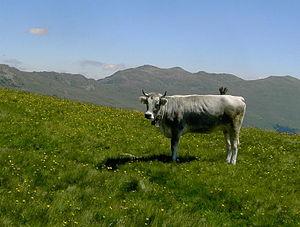
La Tiroler Grauvieh ou Grigio alpina est une race bovine originaire du Tyrol en Autriche.
Cette liste des races bovines en danger recense les races bovines en danger d'extinction dans trois paysː l'Allemagne, l'Autriche et la Suisse qui sont suivies par divers organismes de préservation, dont l'Arche Austria, Pro Specie Rara, la Vielfältige Initiative zur Erhaltung alter und gefährdeter Haustierrassen ou bien encore la Gesellschaft zur Erhaltung alter und gefährdeter Haustierrassen, etc. Le nombre des taureaux reproducteurs et des vaches inscrits au livre généalogique est indiqué.